Law & Order: Criminal Intent season 6

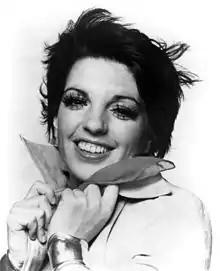
Liza Minnelli, 1973

Liza Minnelli guest stars as Beth Harner, a grieving mother who might get closure as a suspect is found that might have been involved in her daughter's brutal murder on Halloween night in the 1990s. Bill Irwin appears as Beth's neighbor, Nate Royce with Dashiell Eaves as his son Jamie. Matt McGrath plays Simon Fife, the initial suspect, and media personality Faith Yancy is portrayed by Geneva Carr.